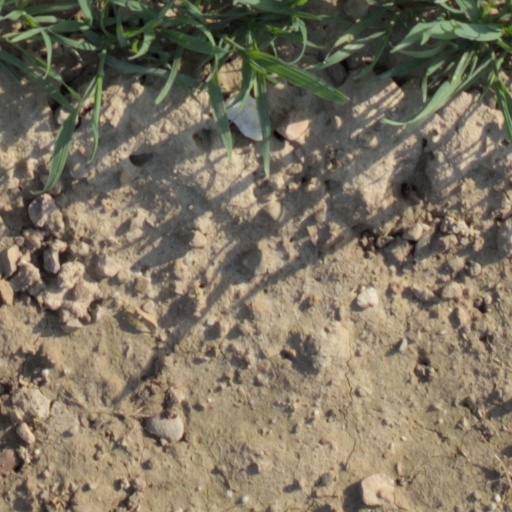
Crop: wheat